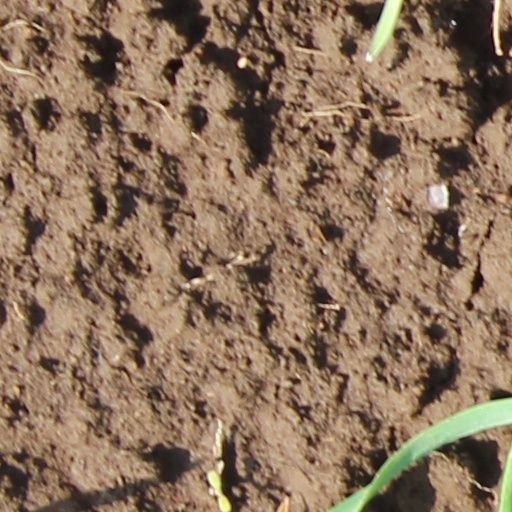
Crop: wheat